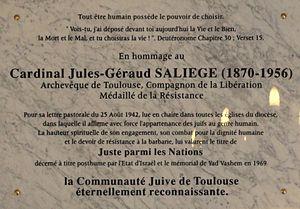
La synagogue Palaprat est la plus ancienne synagogue de Toulouse. Située au 2 rue Palaprat, à l'intersection avec la rue de la Colombette, elle est toujours en activité mais n'est plus la synagogue principale de Toulouse depuis l'ouverture de la grande synagogue Hekhal David, située place Pierre-Paul Riquet dans le Centre communautaire juif Espace du Judaïsme.